Hugh of Chalon (bishop of Auxerre)

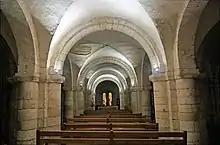
Auxerre Crypte

Hugh was the only son of Lambert of Chalon and his wife Adela (Adelais, Adelaide), and was made a canon of the Cathédrale Saint-Nazaire in Autun.